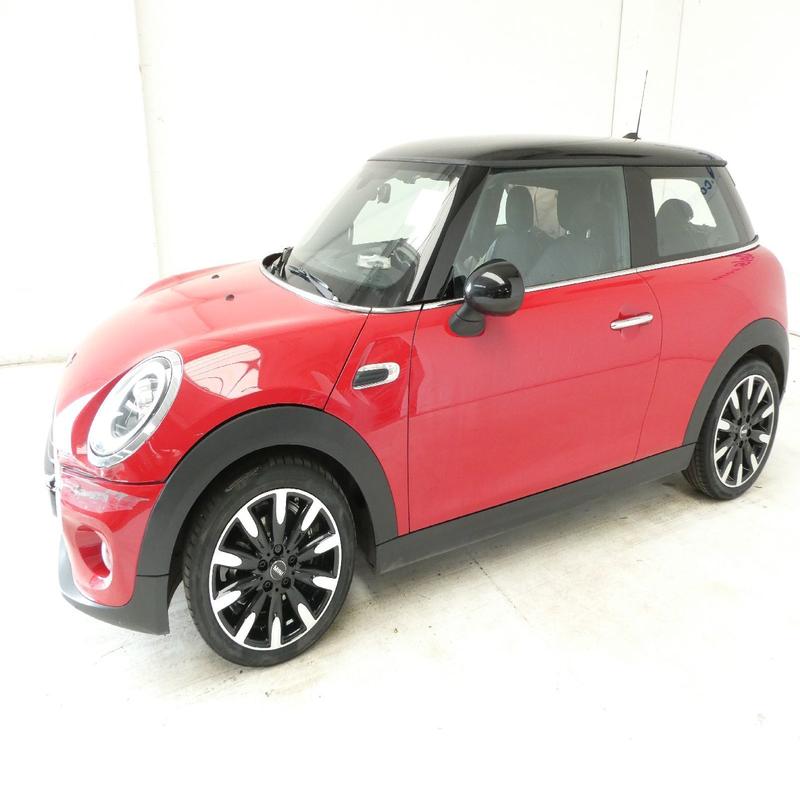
Aucun dommage détecté.
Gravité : aucun